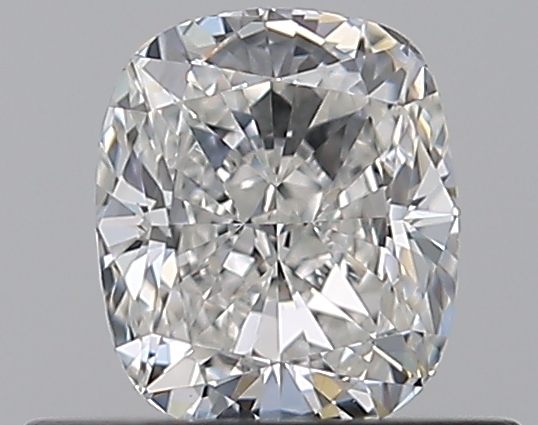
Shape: cushion
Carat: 0.52
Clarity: VVS1
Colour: G
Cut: EX
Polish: EX
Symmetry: VG
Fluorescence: N
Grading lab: GIA
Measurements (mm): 5.09 x 4.32 x 2.89